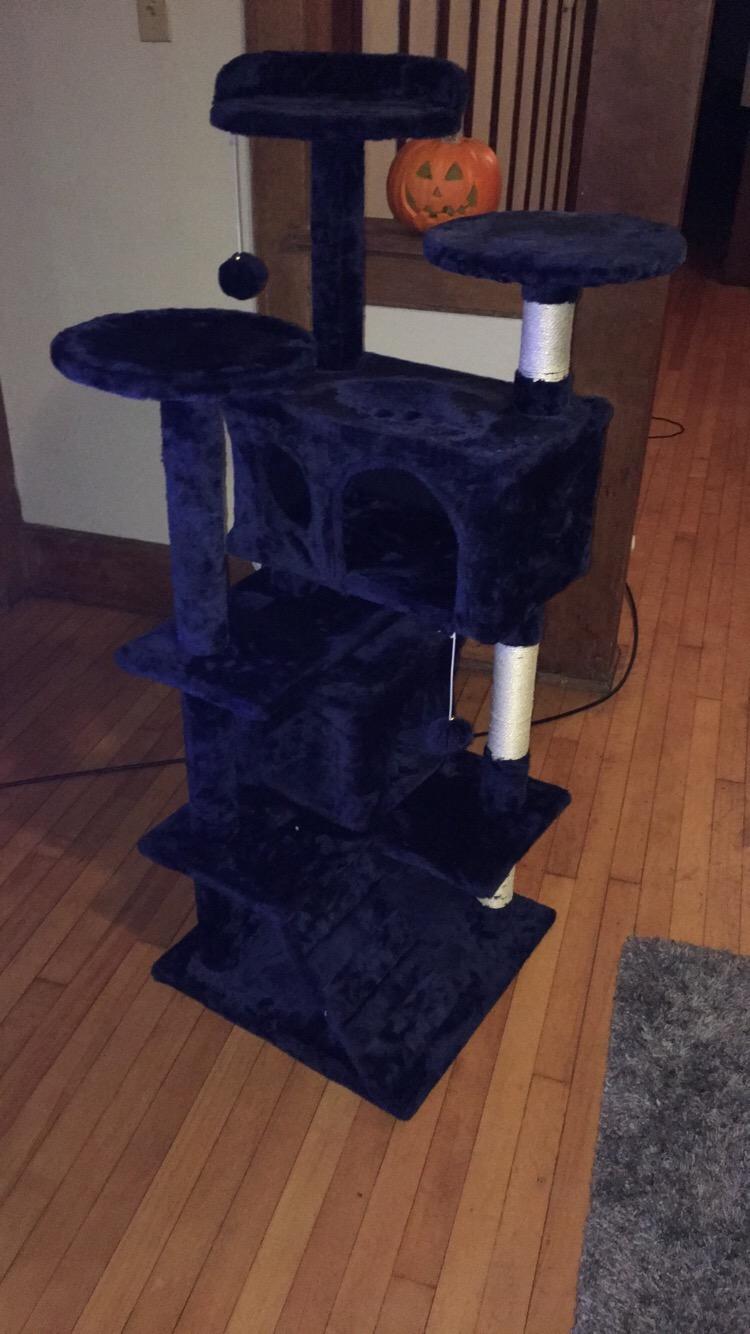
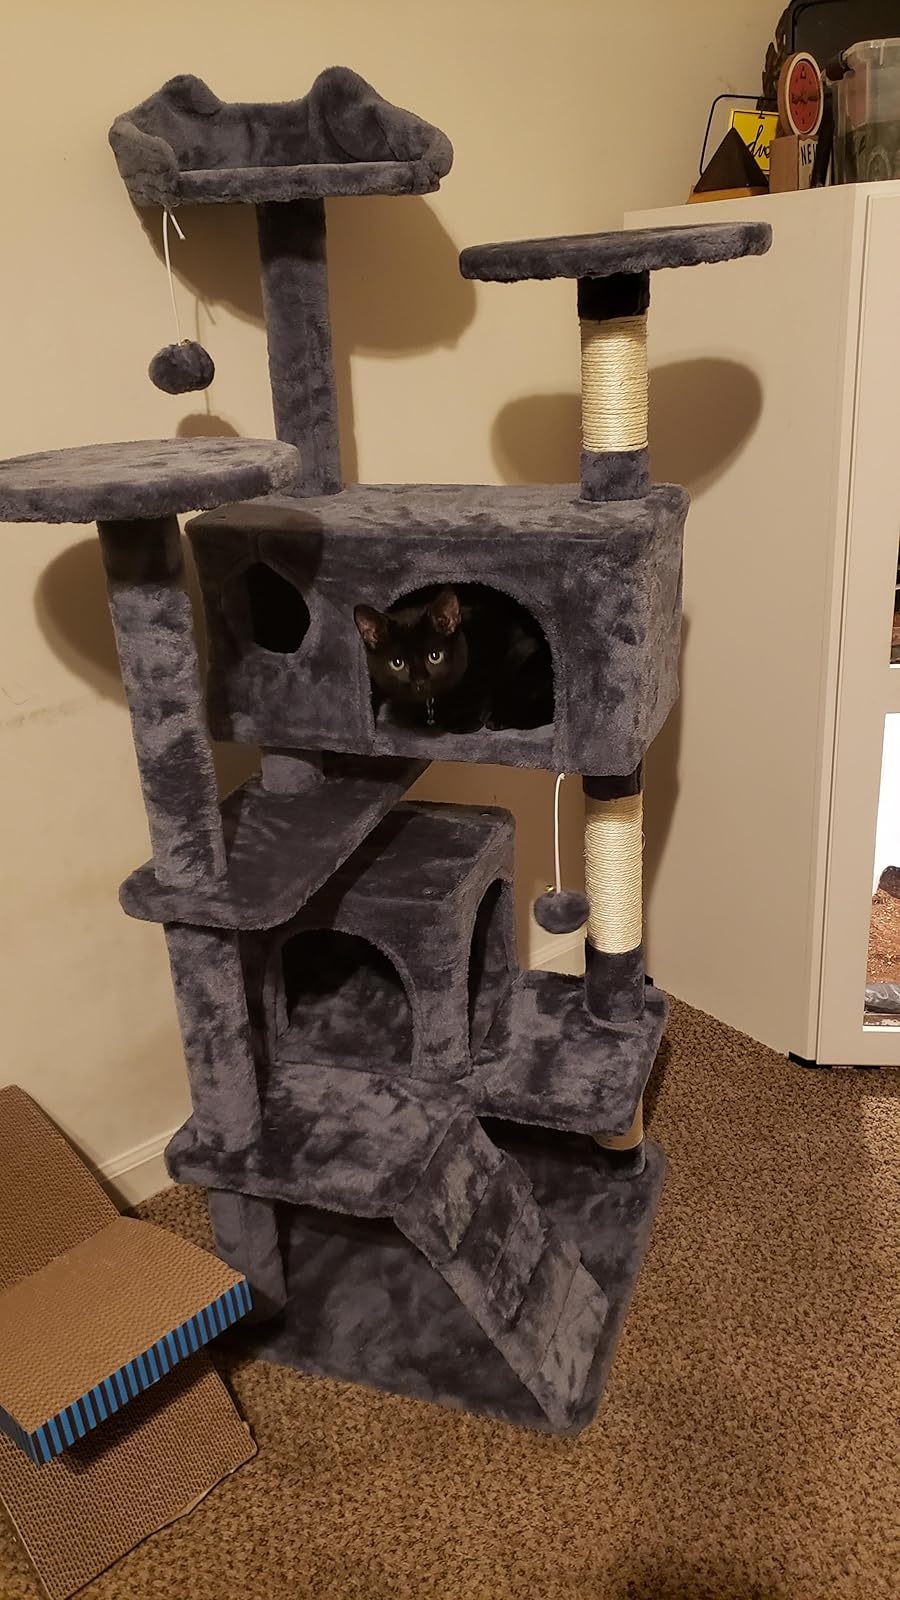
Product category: items_cat tree
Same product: no